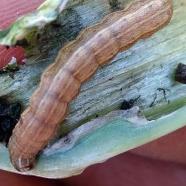
Crop: Onion
Condition: caterpillar-p